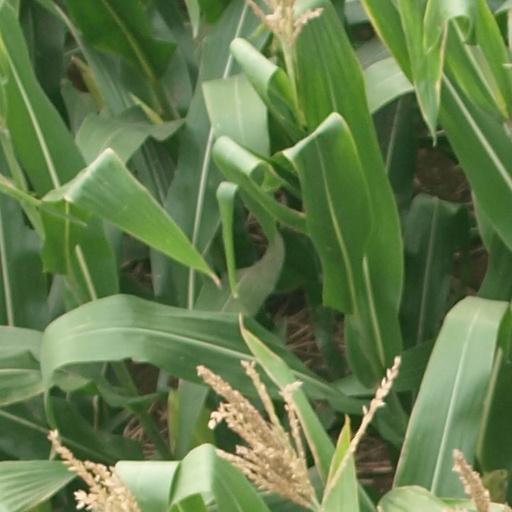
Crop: maize; corn